Zlatan Ibrahimović

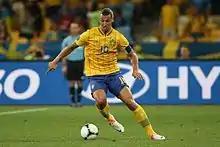
Ibrahimović on the ball for Sweden at UEFA Euro 2012

Ahead of the Euro 2012 qualification, Ibrahimović was named team captain on his return to the national team by manager Erik Hamrén. He scored his first goals of the qualifying game against San Marino, where he scored the first and fifth goals in a 6–0 win in front of over 21,000 home fans despite being down to ten men for over an hour. His next goals came in the form of a hat-trick against Finland, whom they beat 5–0.